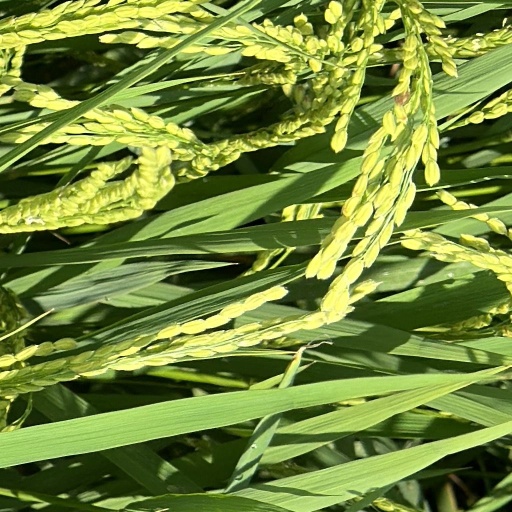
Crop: rice